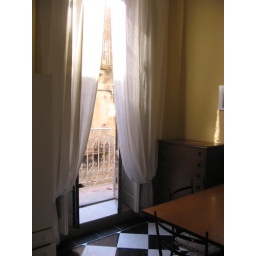
the balcony from the kitchen in our apartment in sicily